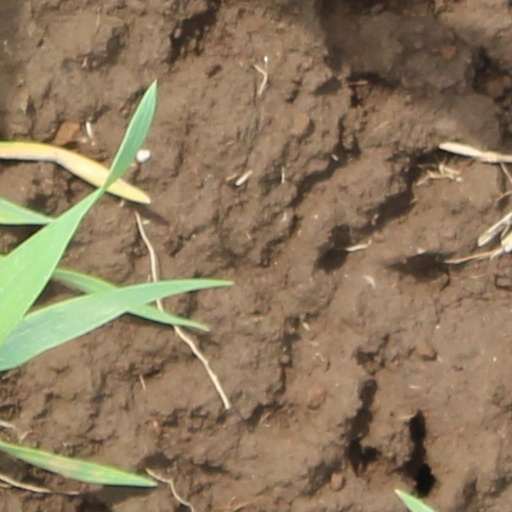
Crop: wheat